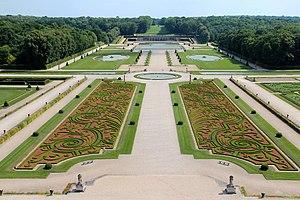
La longue perspective sur les jardins baroques, les parterres, les pièces d’eau et les canaux vus du lanternon du château de Vaux-le-Vicomte - Maincy (Seine-et-Marne, France).
Le château de Vaux-le-Vicomte, situé sur le territoire de la commune française de Maincy, à 50 km au sud-est de Paris, près de Melun est un château du XVIIᵉ siècle, construit pour le surintendant des finances de Louis XIV, Nicolas Fouquet. Il appartient désormais à une branche cadette des marquis de Vogüé.